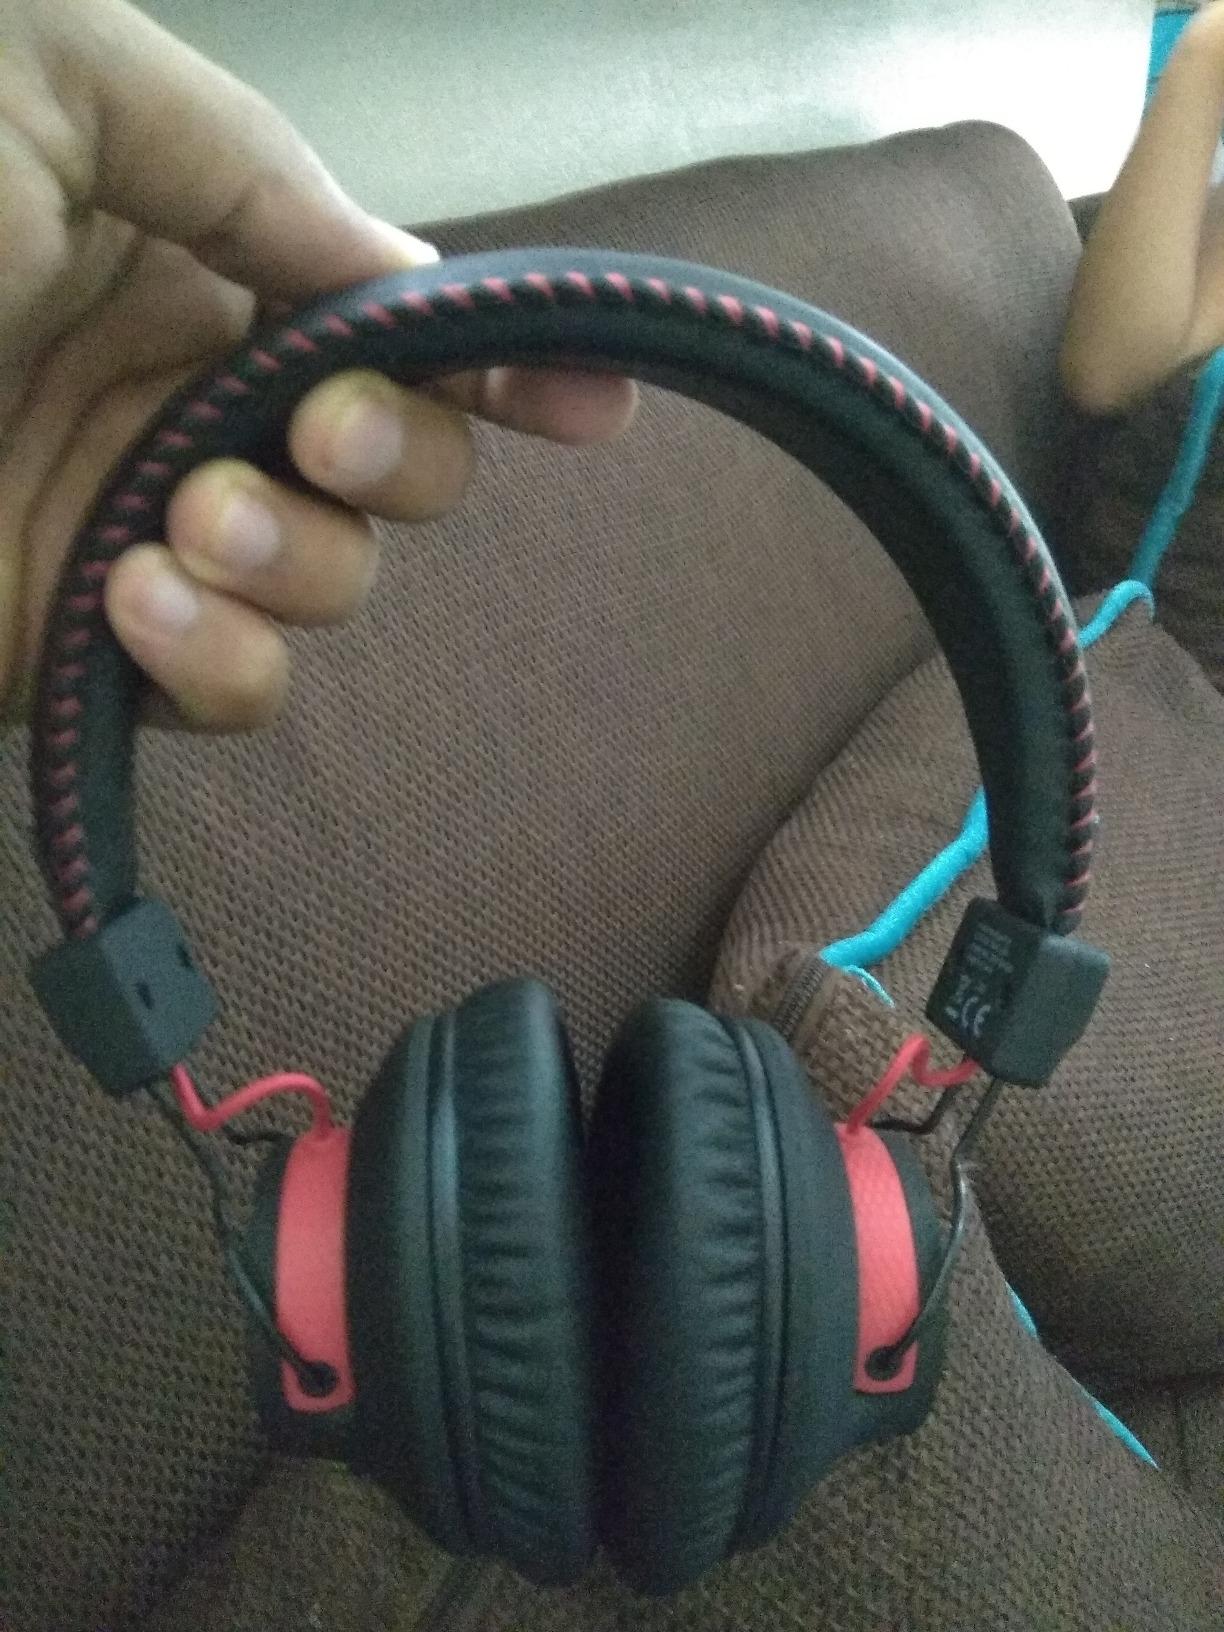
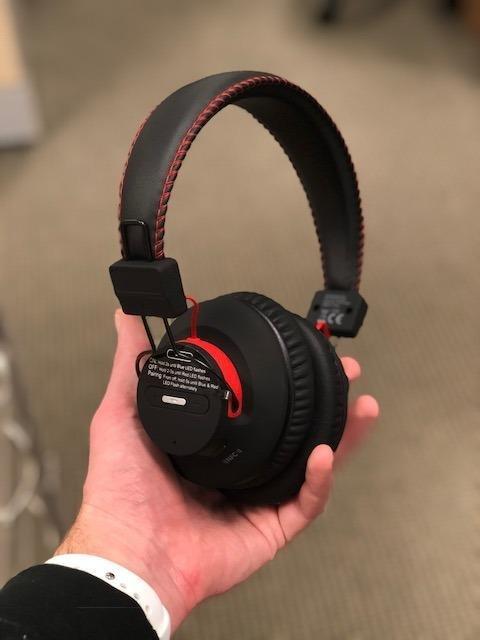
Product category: headphones
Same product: yes